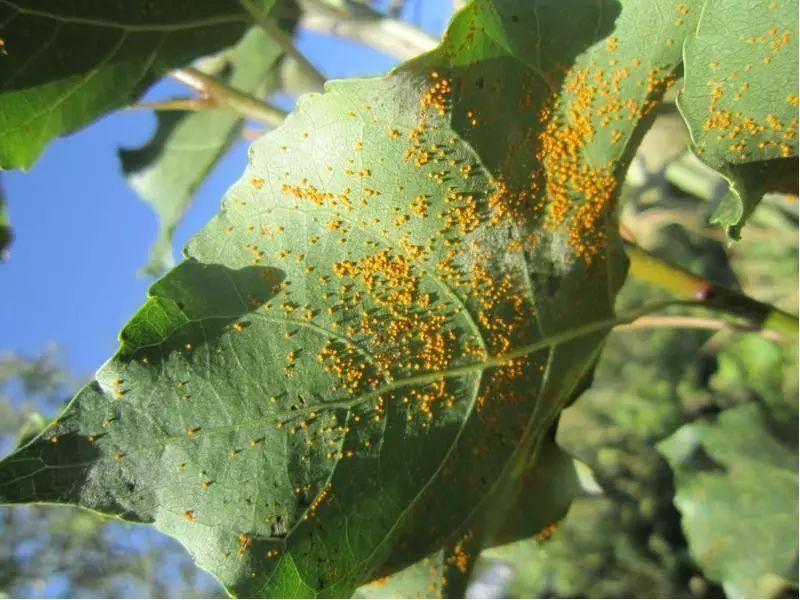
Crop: apple
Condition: rust